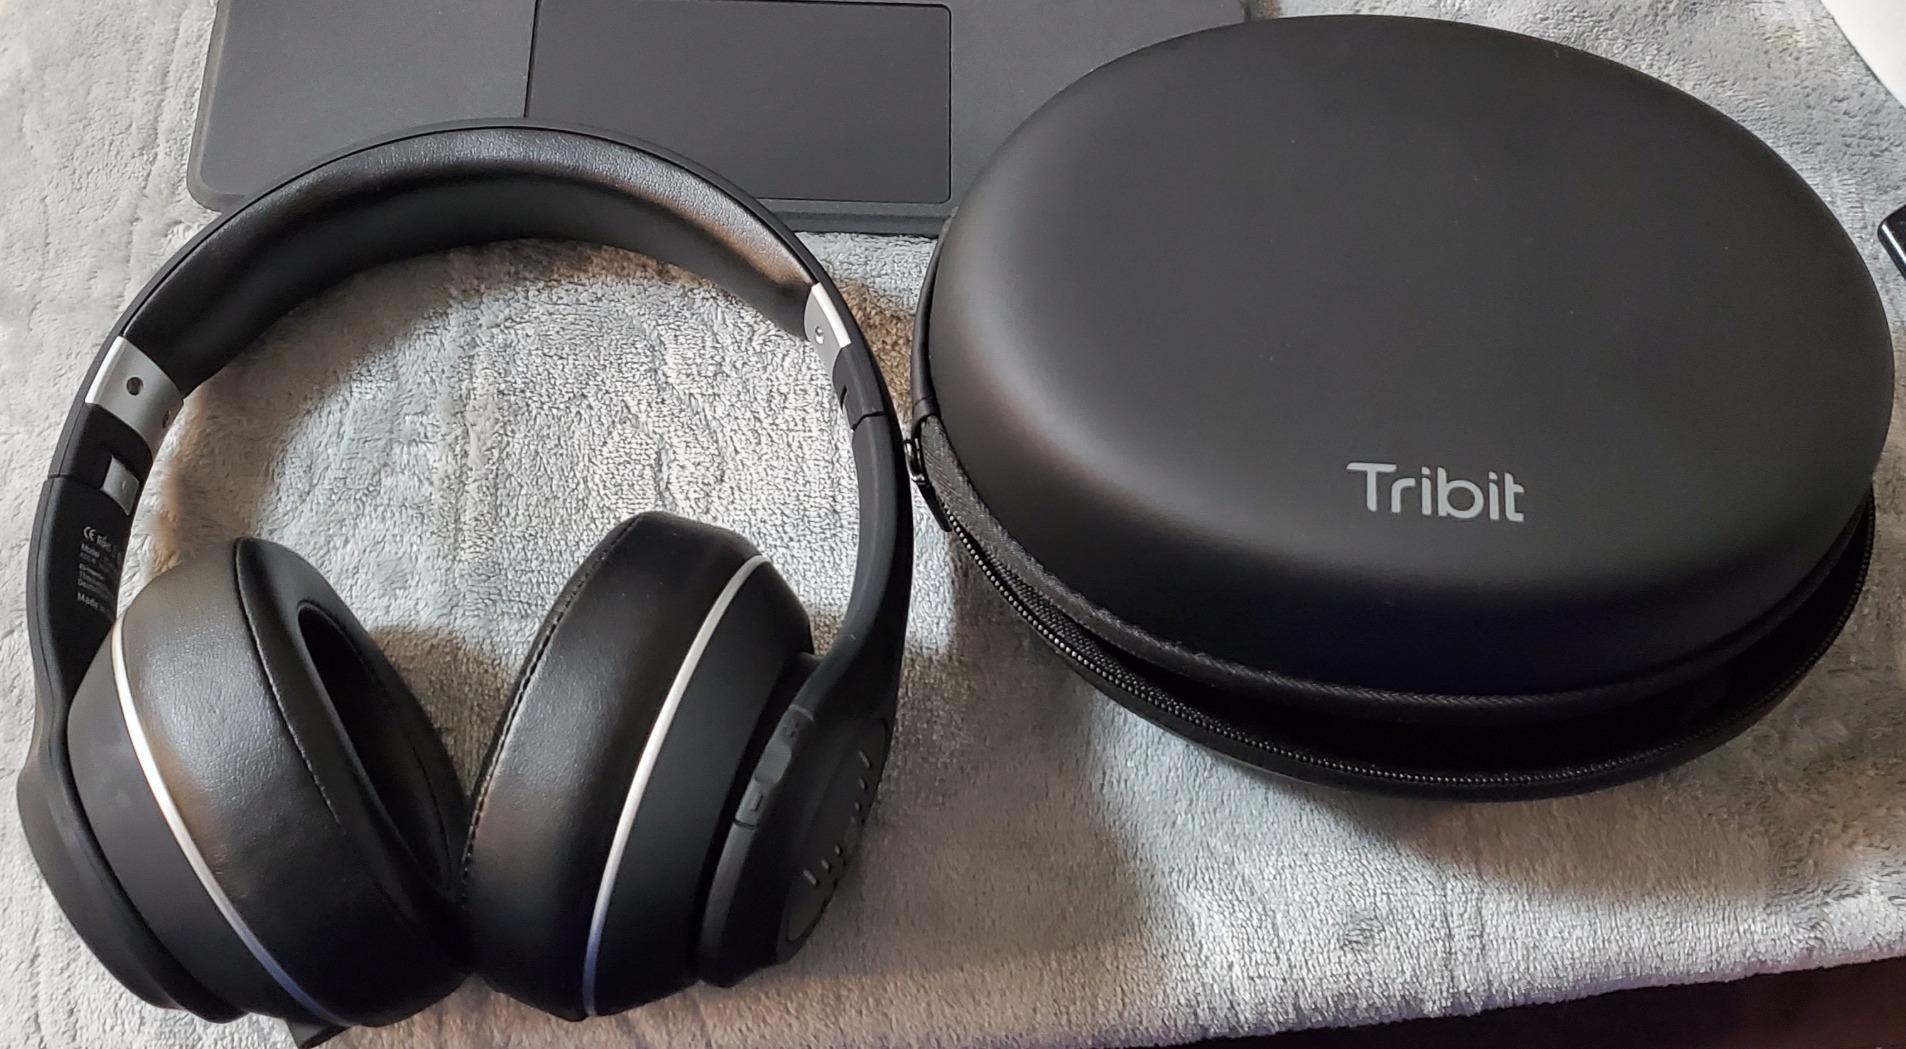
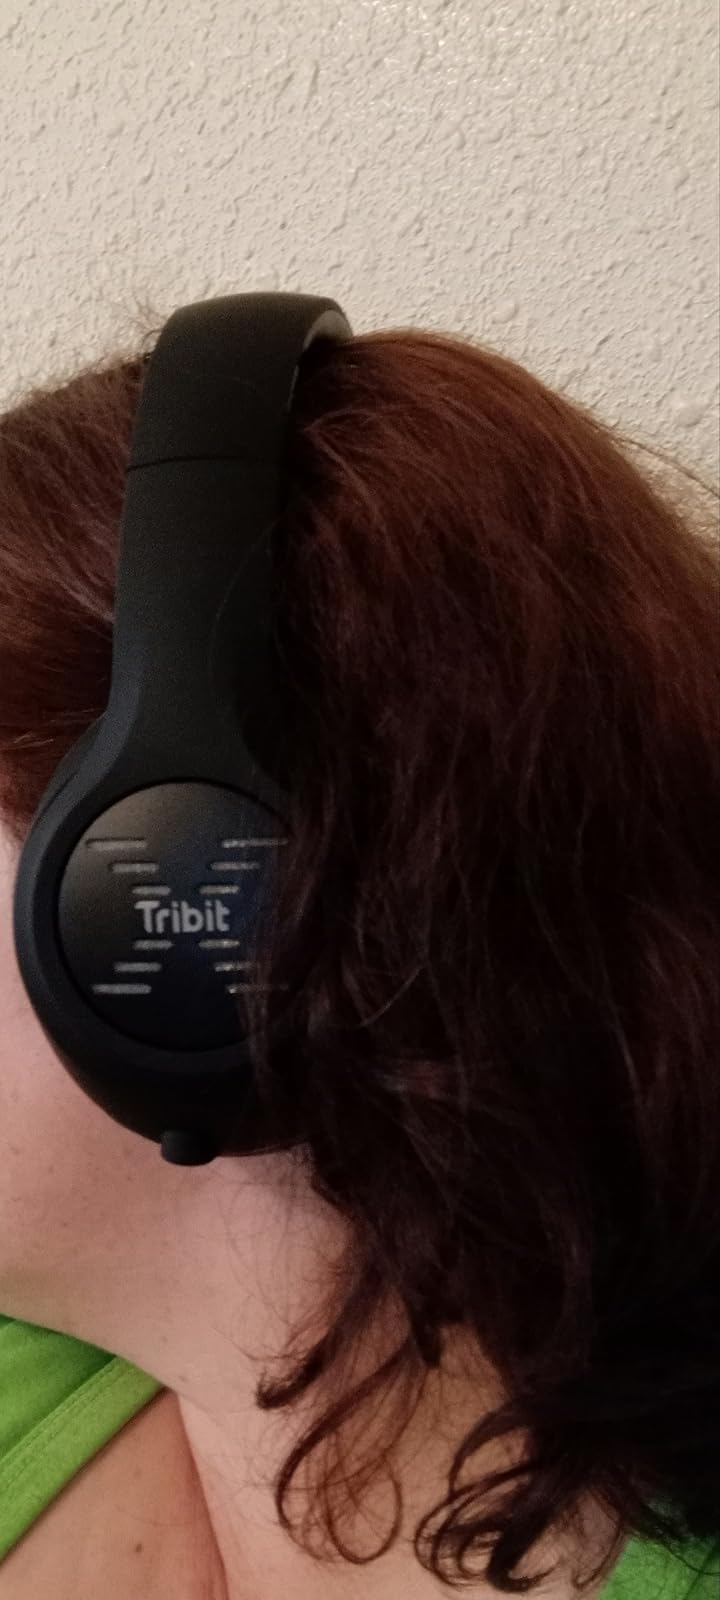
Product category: headphones
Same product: yes